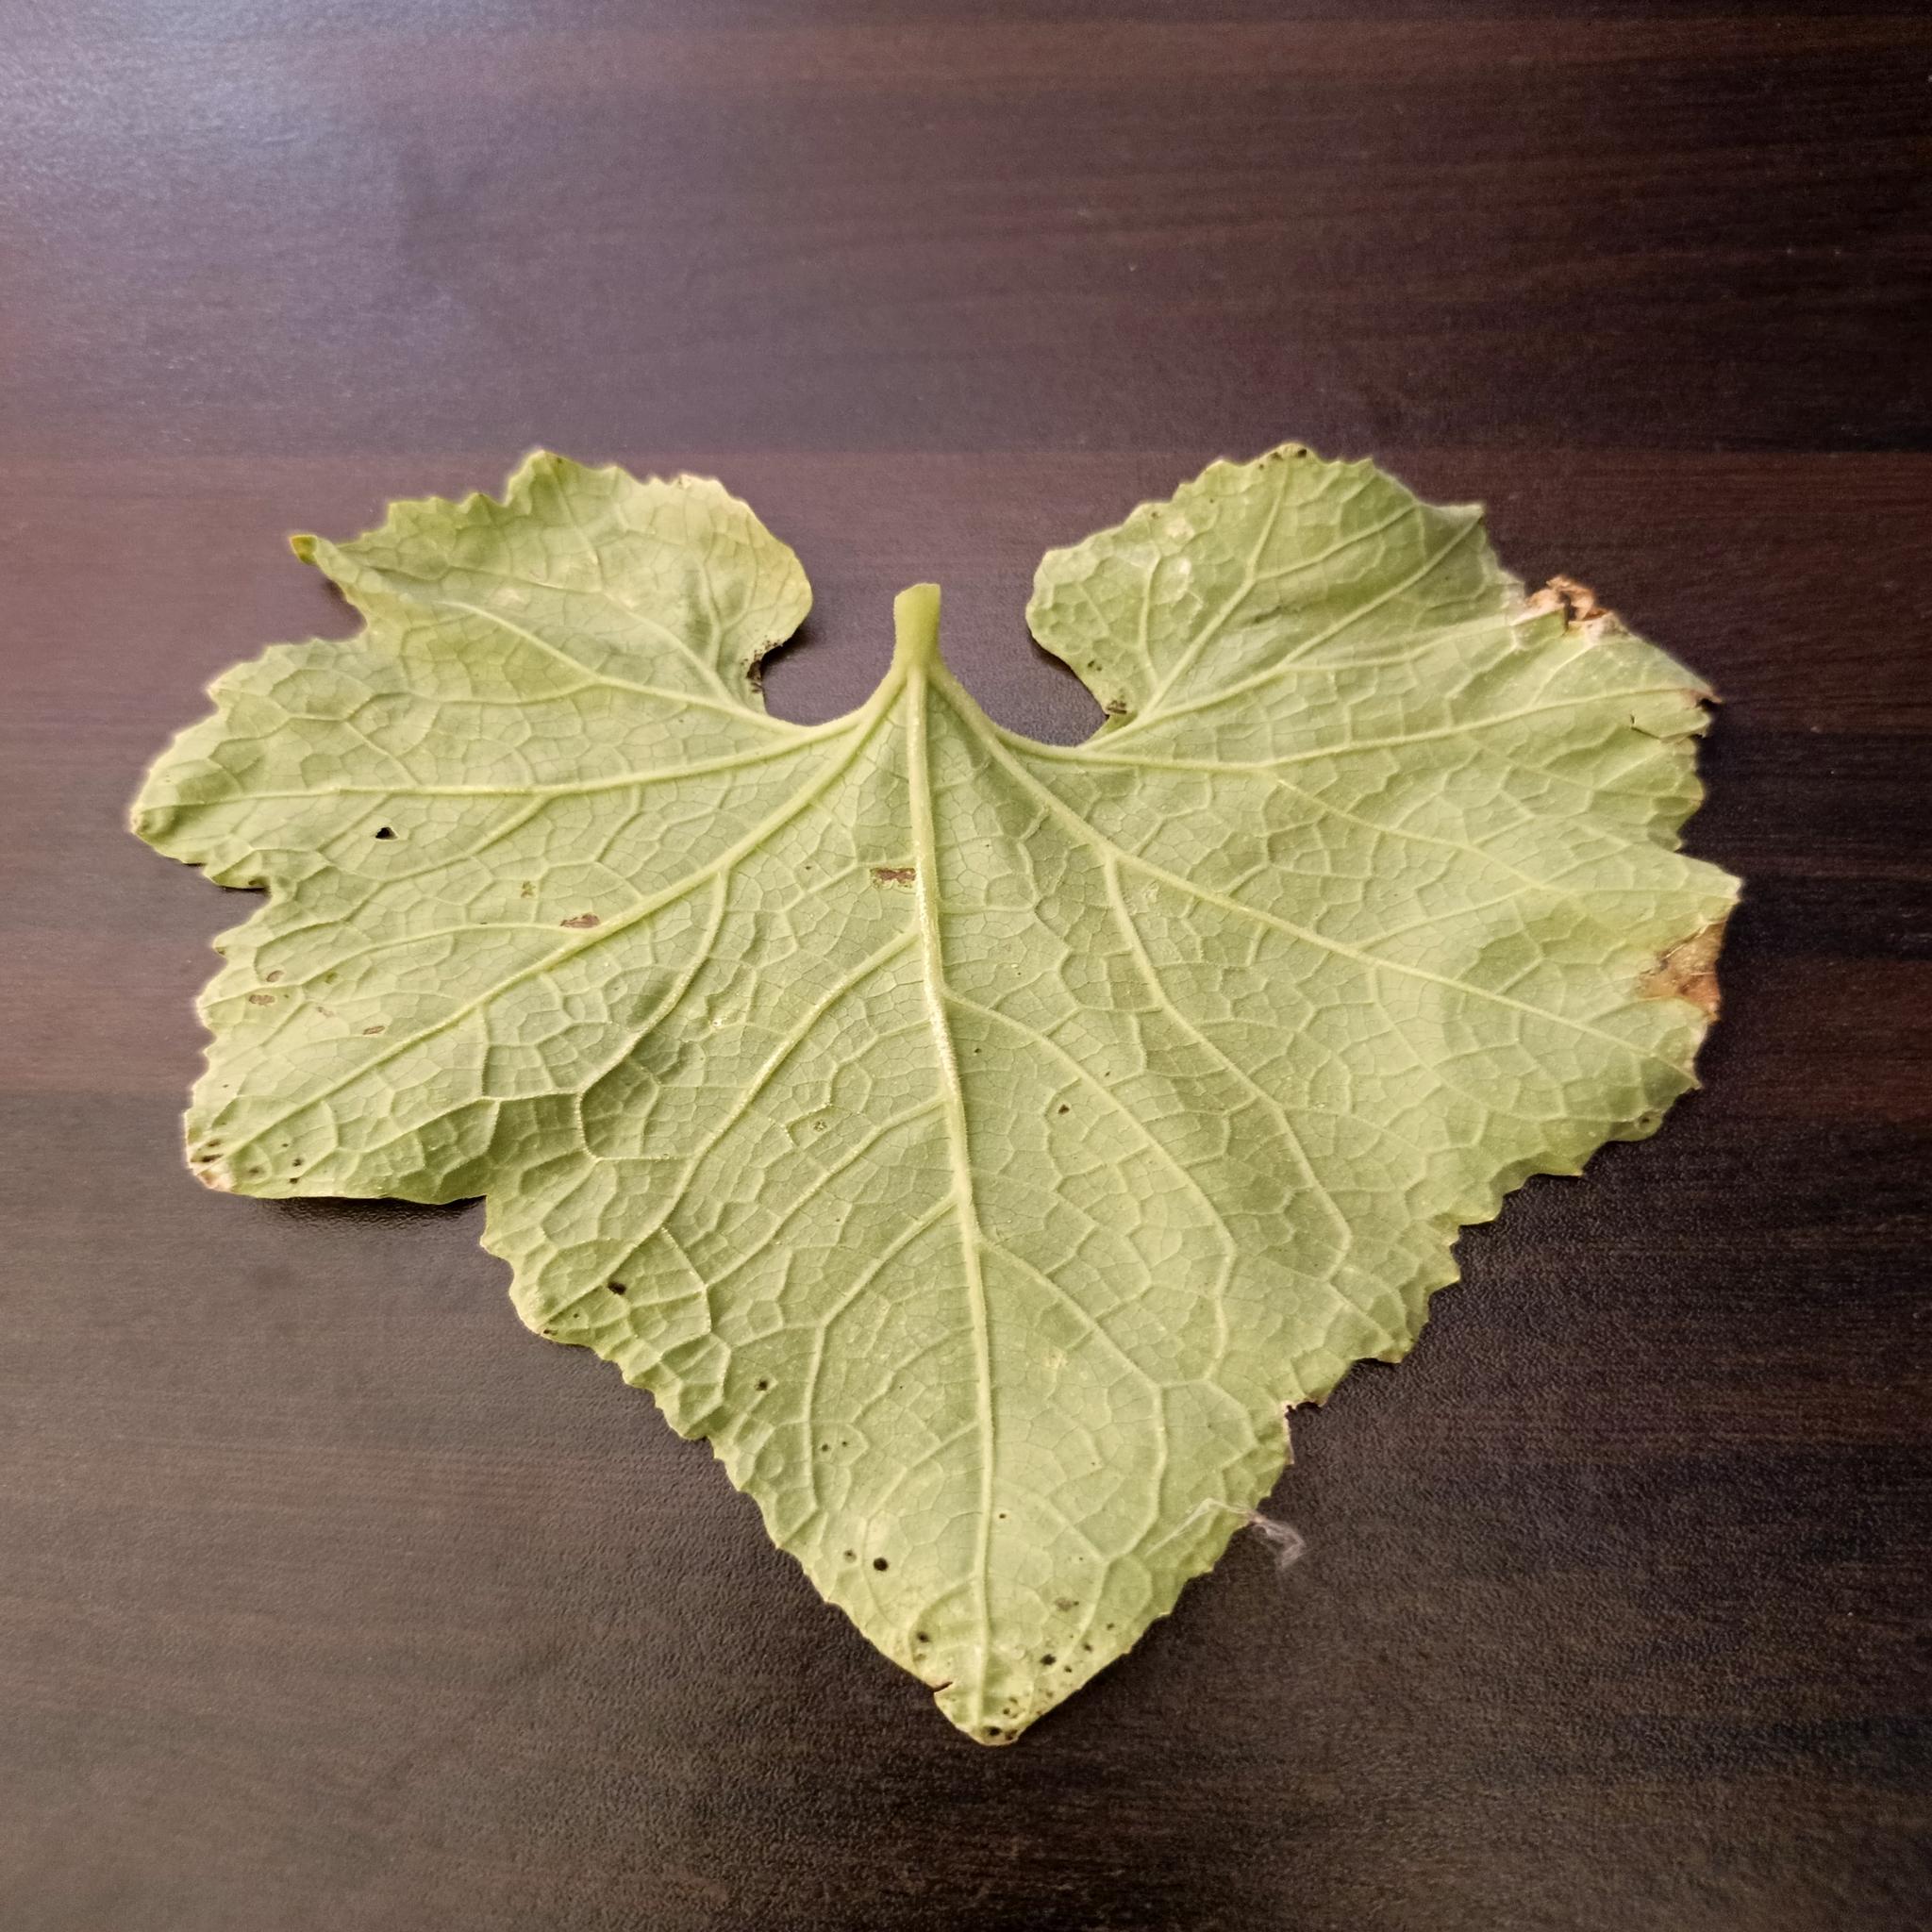
Label: Downy mildew